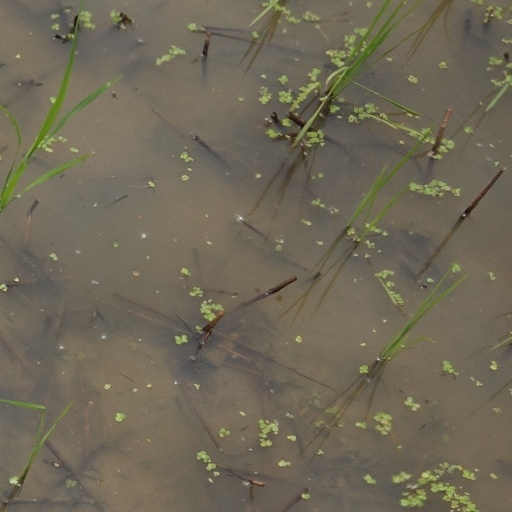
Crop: rice